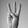
ASL letter: W